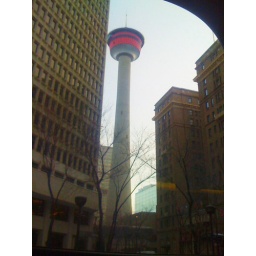
The calgary tower picture taken from 1st street sw in the bus 13